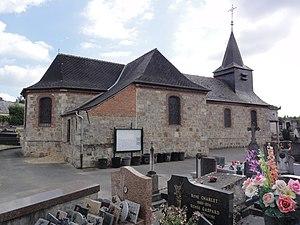
Vervins (Aisne) chapelle Ste. Thérèse, latéral
Vervins est une commune française située dans le département de l'Aisne, en région Hauts-de-France.